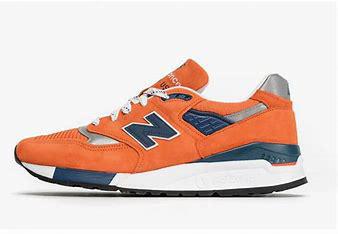
Brand: New
Model: Balance 998